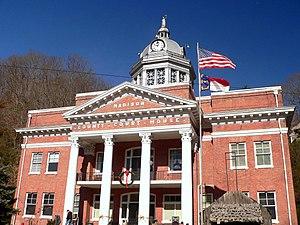
La ville de Marshall est le siège du comté de Madison, situé en Caroline du Nord, aux États-Unis.